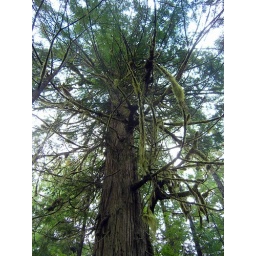
A mossy tree in the forest in Ketchikan, Alaska.